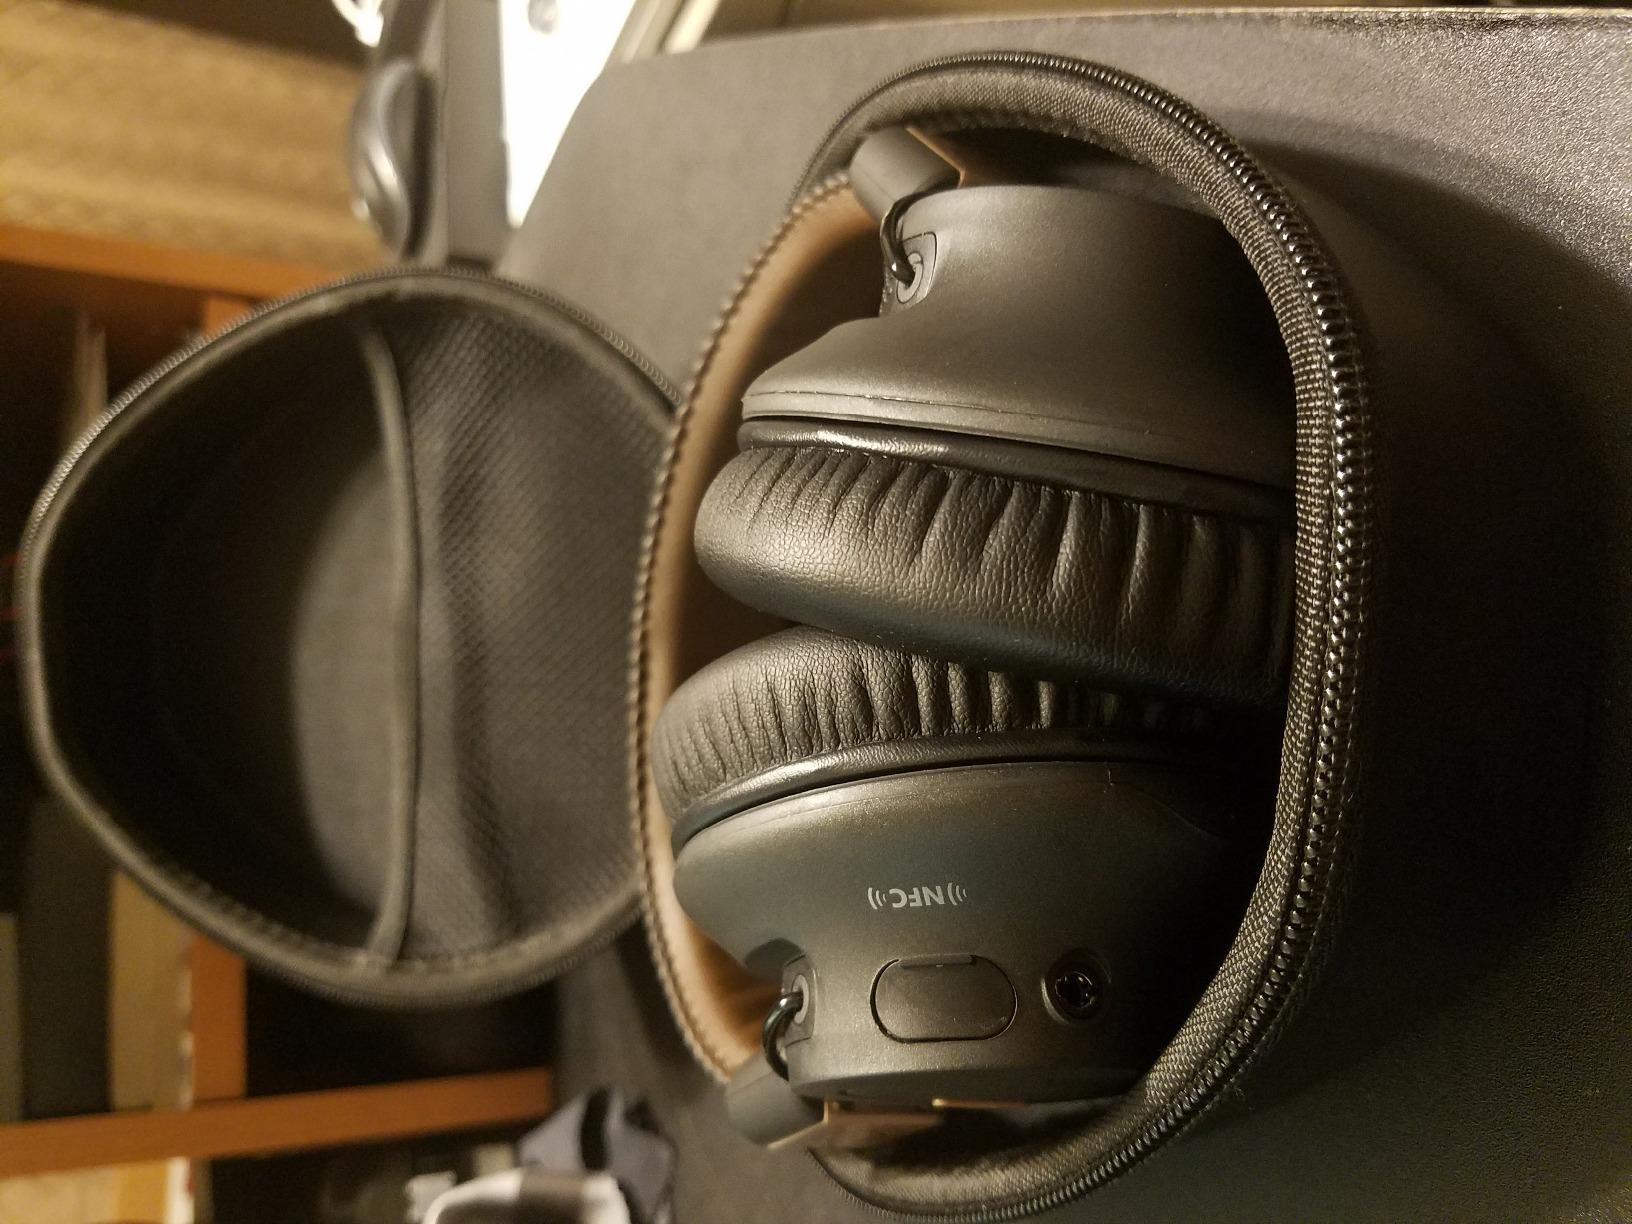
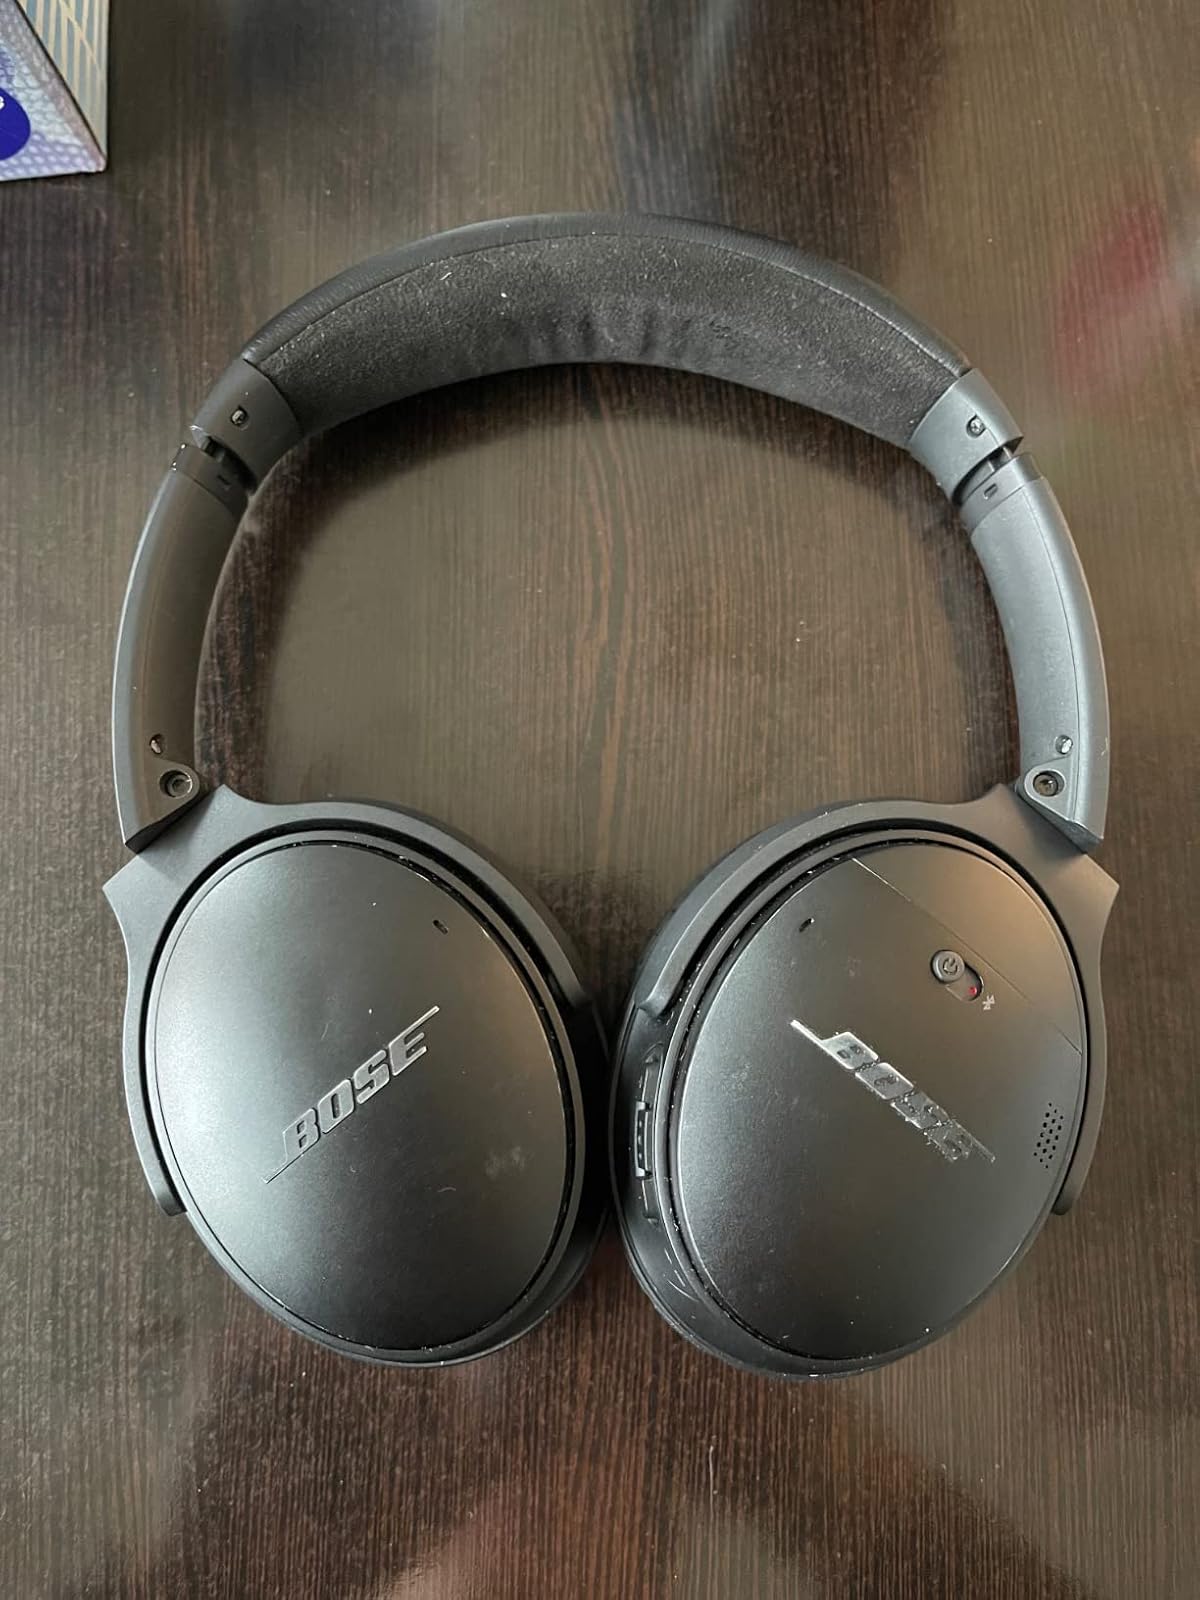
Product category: headphones
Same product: no